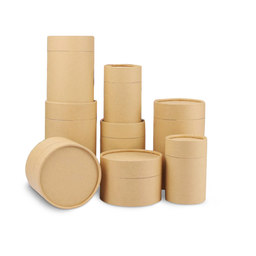
Label: cardboard